Odaenathus

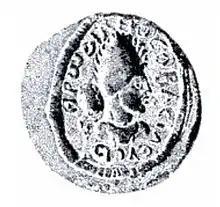
Herodianus wearing the Palmyrene crown

Regardless of his titles, Odaenathus controlled the Roman East with the approval of Gallienus, who could do little but formalize Odaenathus' self-achieved status and settle for his formal loyalty. Odaenathus' authority extended from the Pontic coast in the north to Palestine in the south. This area included the Roman provinces of Syria, Phoenice, Palaestina, Arabia, Anatolia's eastern regions and, following the campaign of 262, Osroene and Mesopotamia.